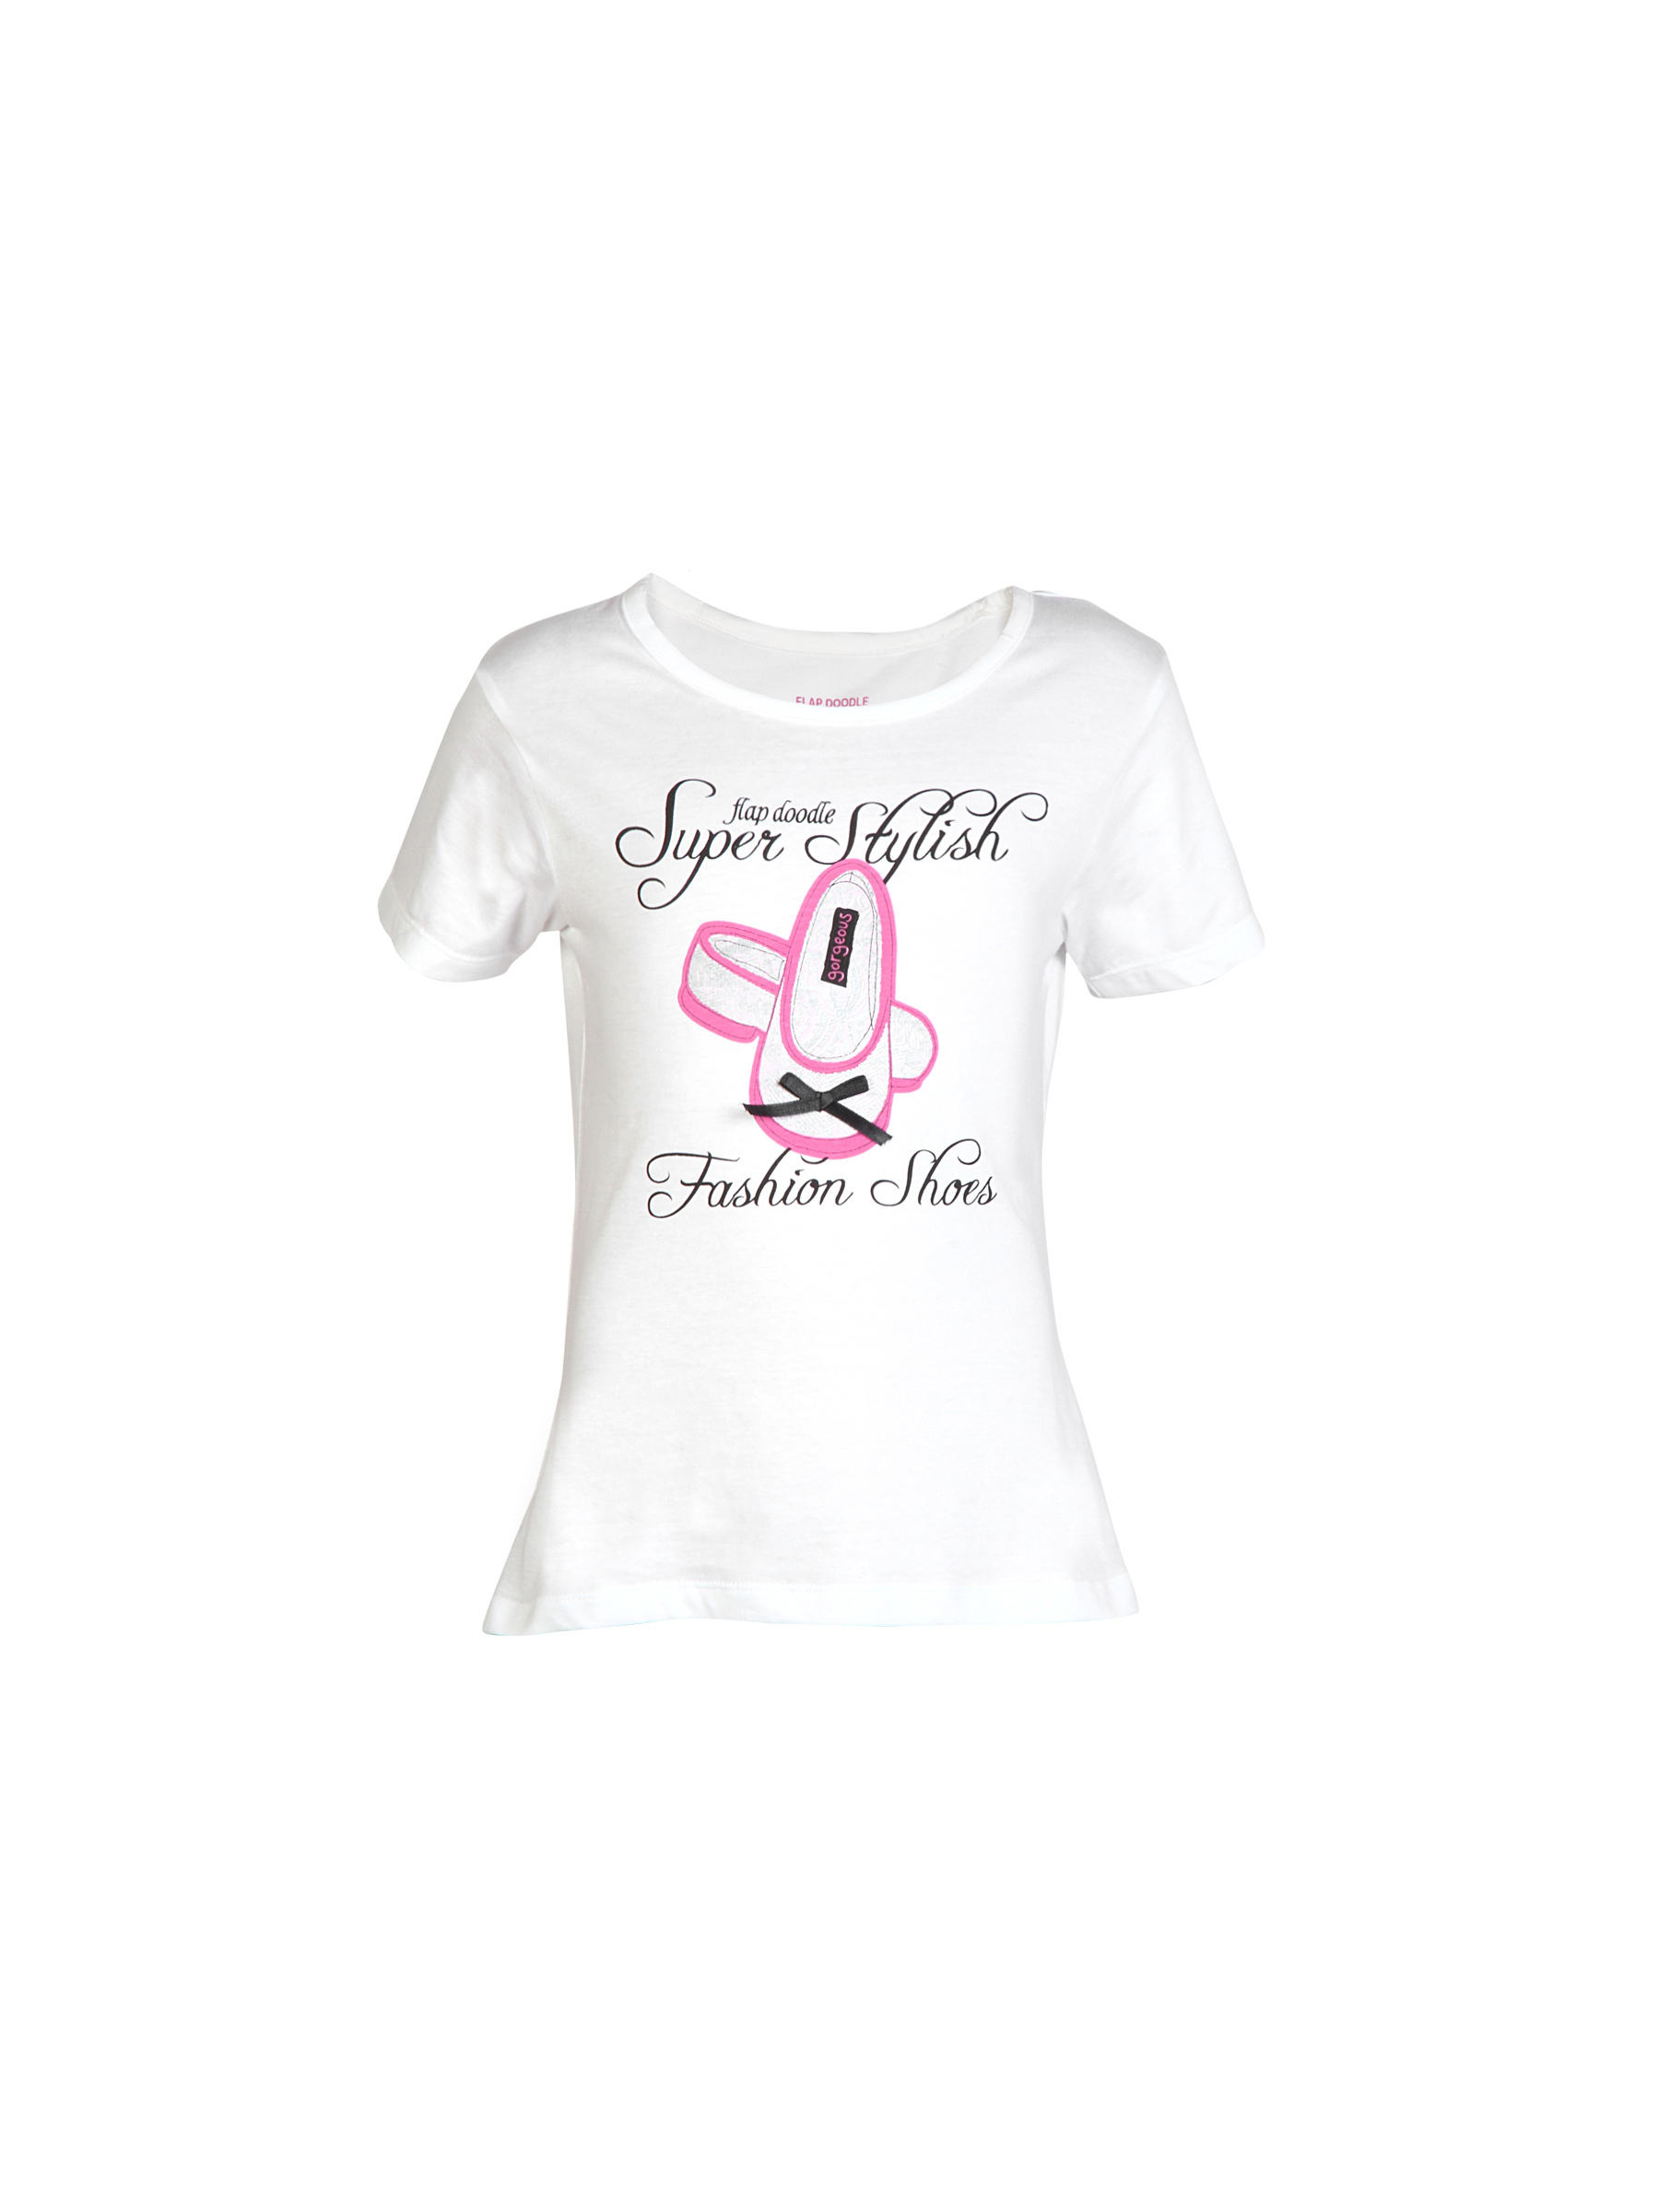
Doodle Girl Super stylish White Tops
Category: Apparel / Topwear / Tops
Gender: Women
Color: White
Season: Fall 2011
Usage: Casual